Cody Bolton

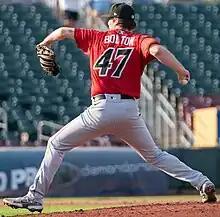
Bolton with the Indianapolis Indians in 2022

Carl Donovan "Cody" Bolton (born June 19, 1998) is an American professional baseball pitcher in the Houston Astros organization. He has previously played in Major League Baseball (MLB) for the Pittsburgh Pirates, Seattle Mariners, and Cleveland Guardians.